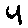
Label: 4